Andrew Velazquez

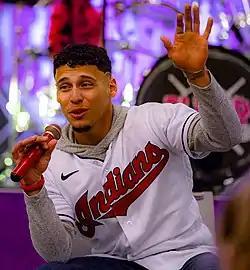
Velazquez with the Cleveland Indians in 2020

On July 3, 2019, the Rays traded Velazquez to the Cleveland Indians in exchange for international bonus pool allotments. In a corresponding move the Indians designated Chih-Wei Hu for assignment. Cleveland assigned Velazquez to the Columbus Clippers of the International League, and promoted him to the major leagues on September 17. He appeared in five games for Cleveland, registering one hit, a double, in 11 at bats.